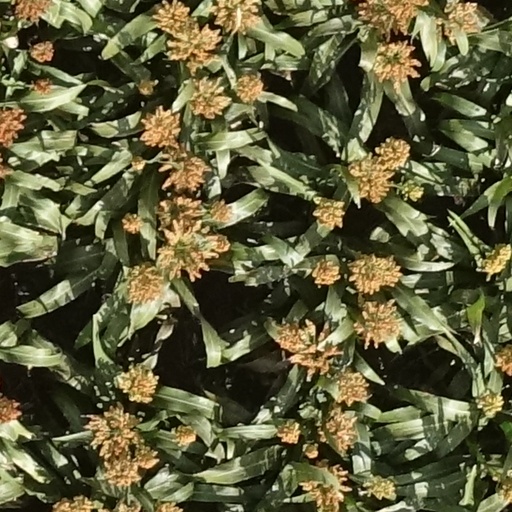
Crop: sorghum